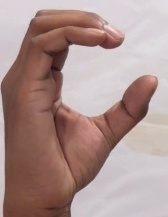
ASL sign: C